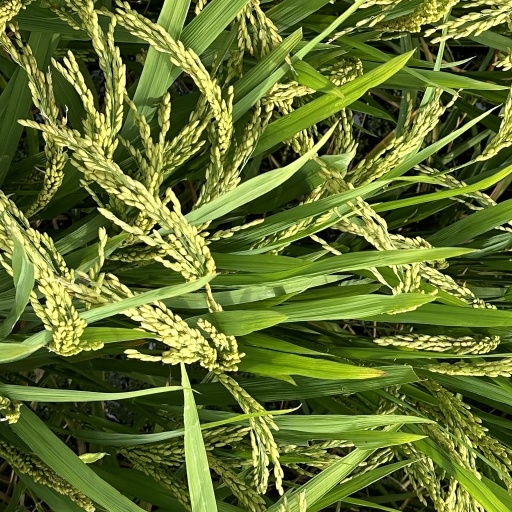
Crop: rice